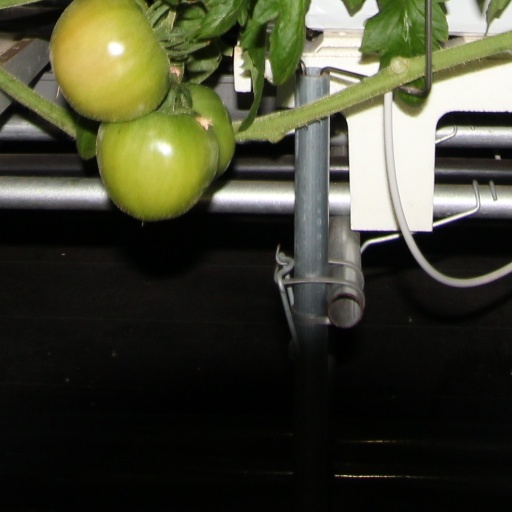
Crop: tomato